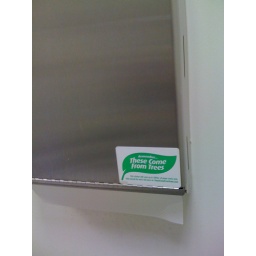
Sticker on paper towel despencer thingie in bathroom of doctor's office